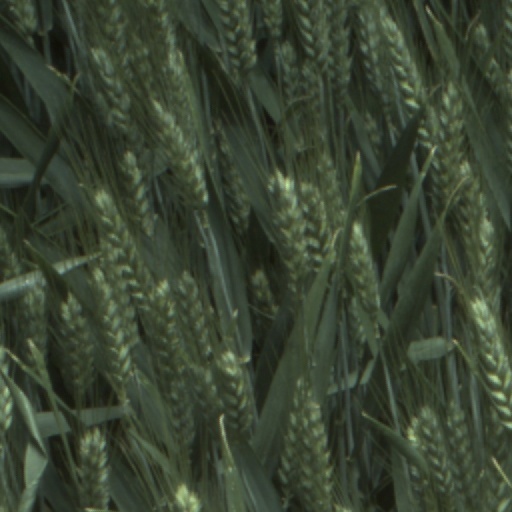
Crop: wheat